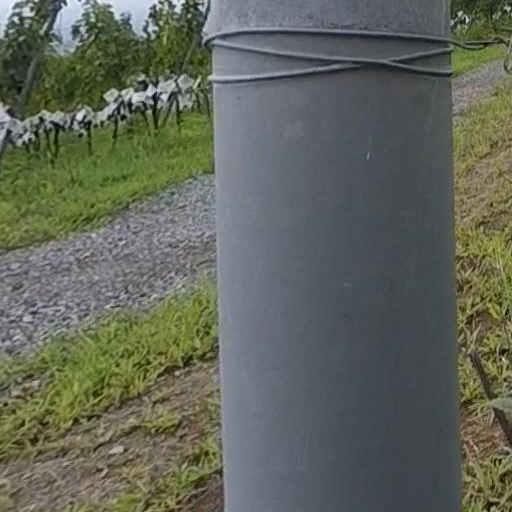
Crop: grape